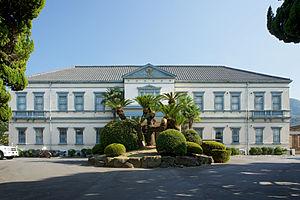
La 11ᵉ division est une unité d'infanterie de l'armée impériale japonaise. Son nom de code est division Brocart et son symbole militaire est 11D. Elle est l'une des six nouvelles divisions créées après la première guerre sino-japonaise et reçoit ses couleurs le 1ᵉʳ octobre 1945. Elle est dissoute en 1945. Ses troupes sont recrutées principalement dans les quatre préfectures de l'île de Shikoku. Son quartier-général est situé à l'origine à Zentsūji et son premier commandant est le lieutenant-général Nogi Maresuke.